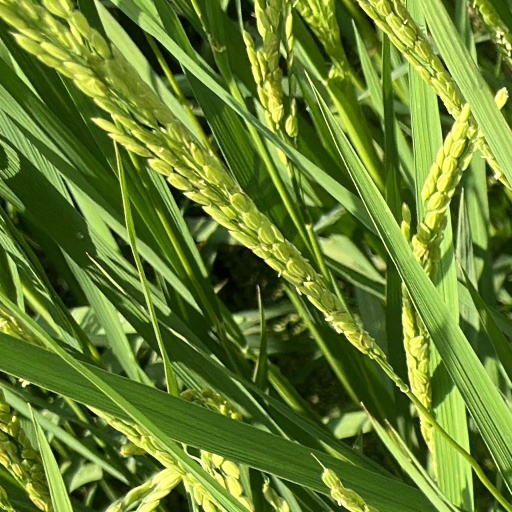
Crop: rice